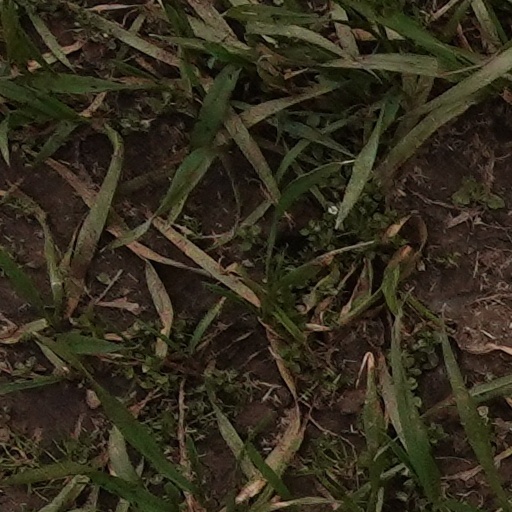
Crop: wheat